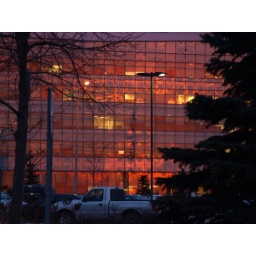
A beautiful sunrise reflected in the IBM building across the street - taken on my way into work...